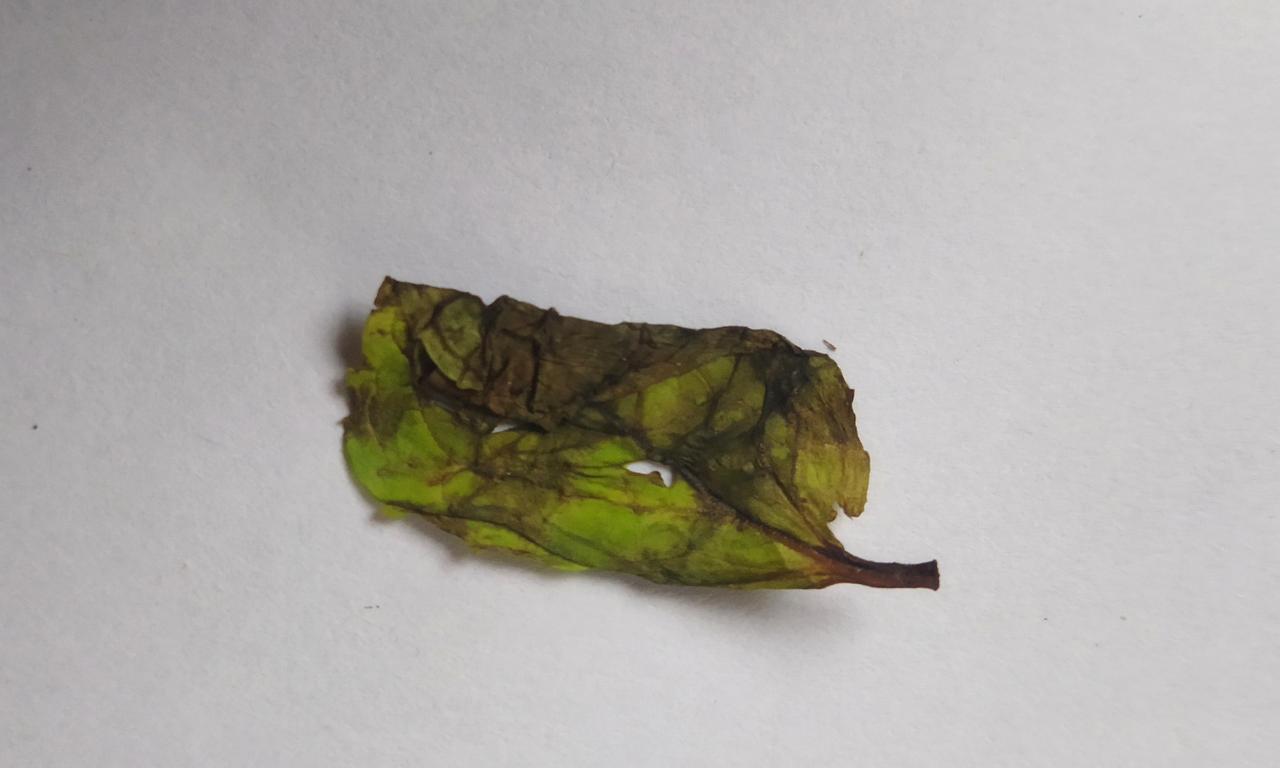
Label: Spoiled